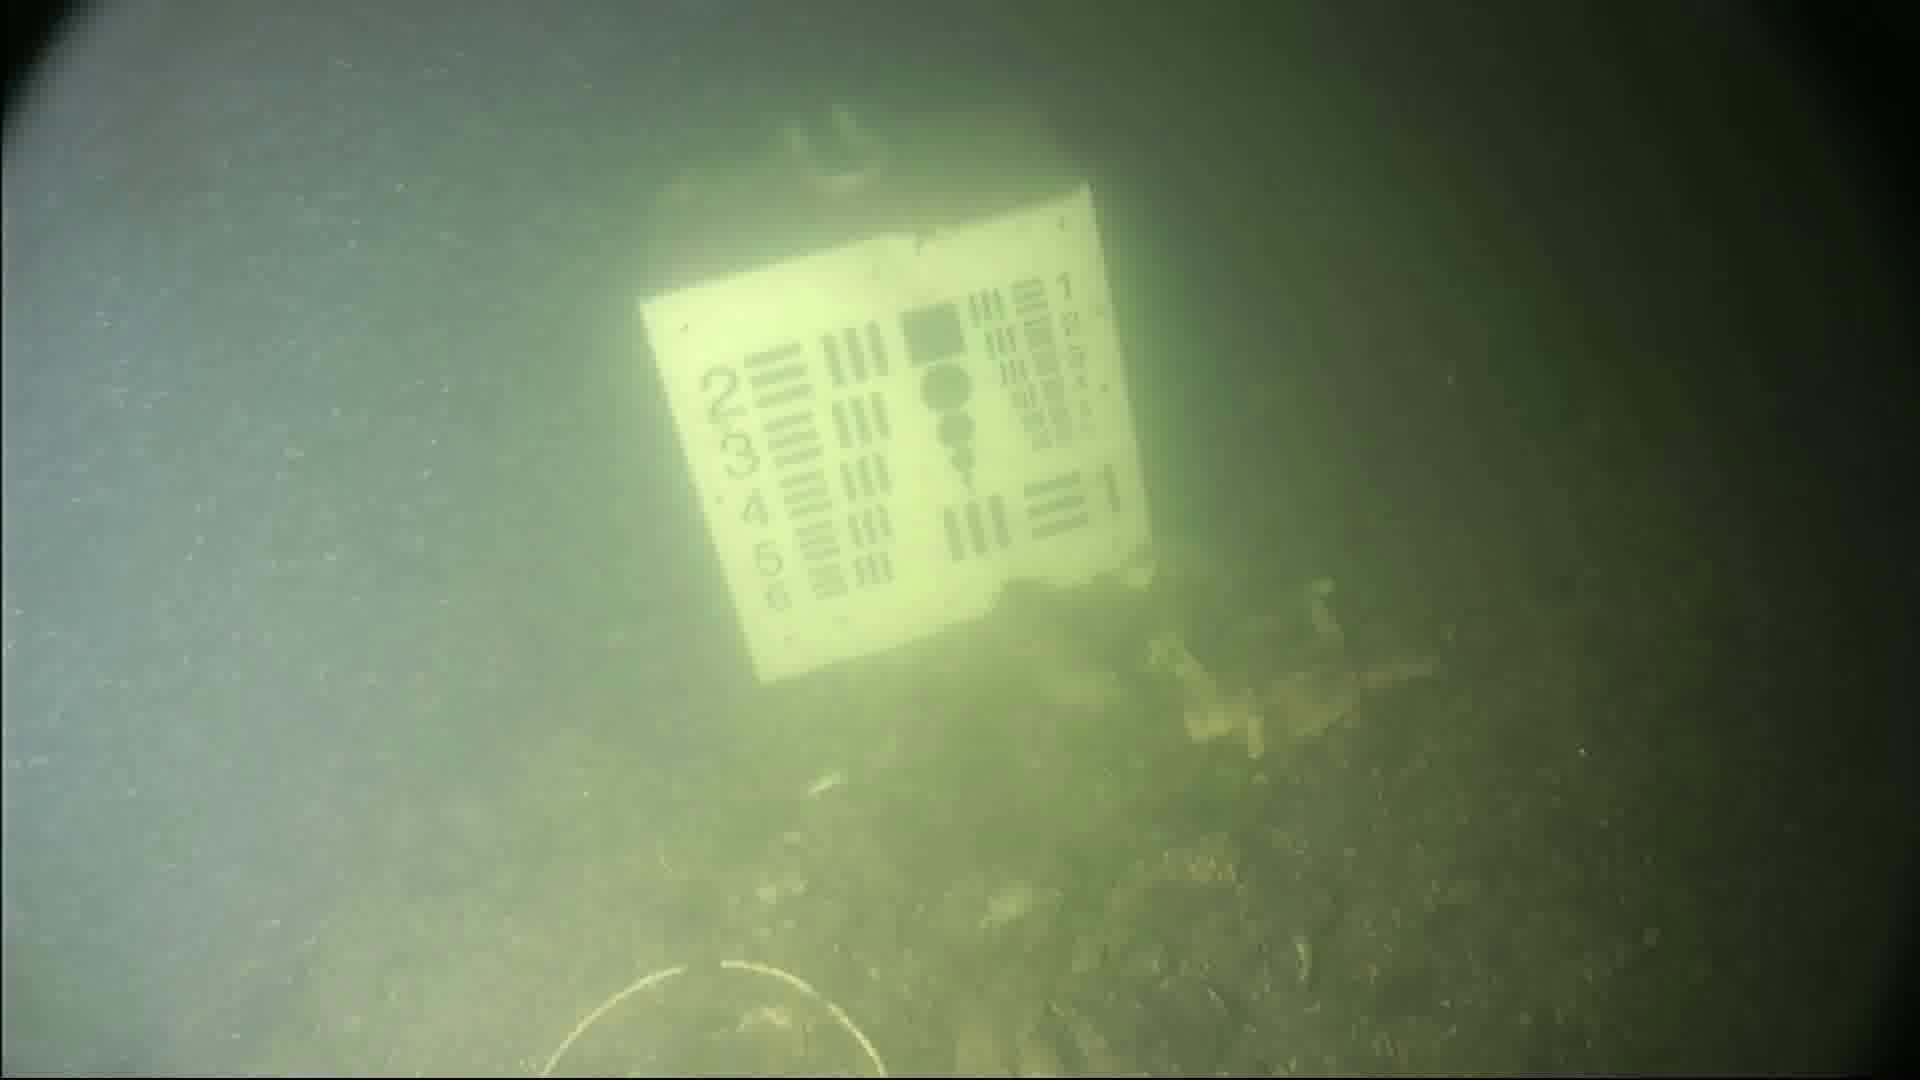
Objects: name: crab
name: starfish